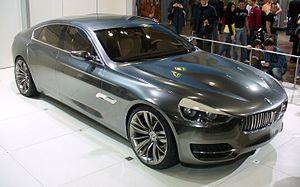
Le BMW Concept CS est un prototype conçu par le constructeur allemand BMW. Il a été présenté au public au salon automobile de Shanghai qui s'est tenu en avril 2007.